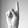
ASL letter: K